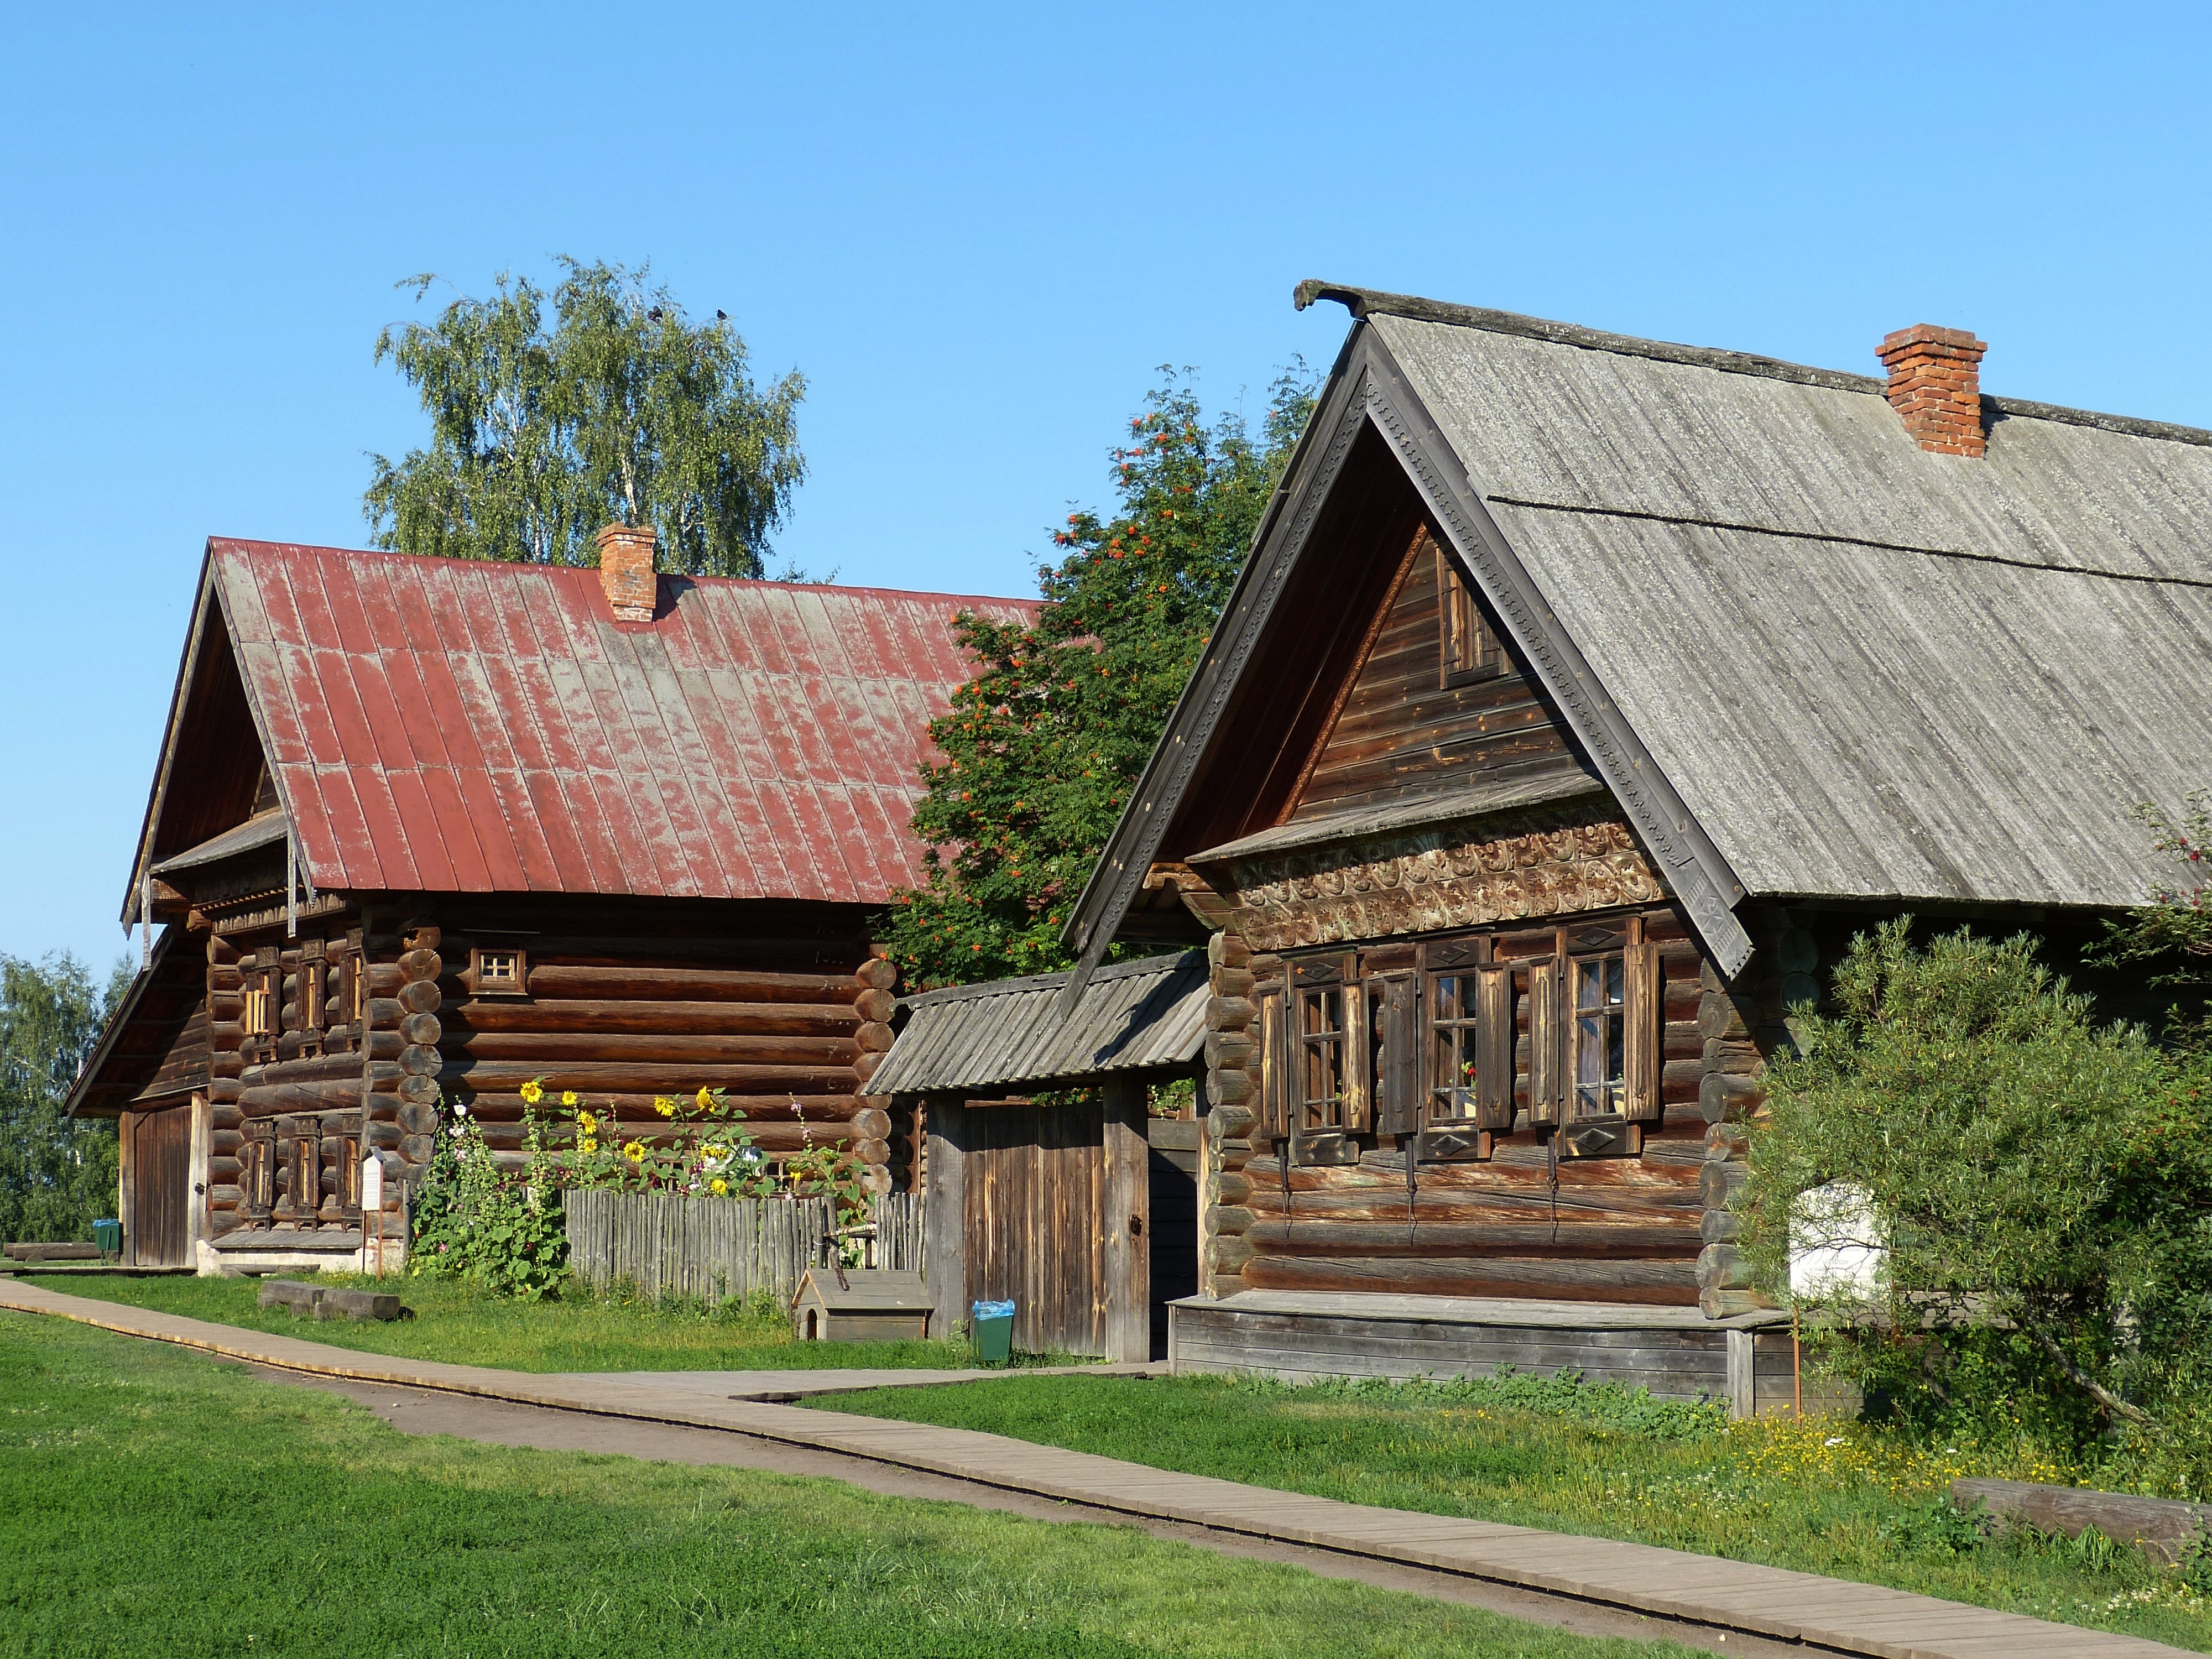
farm, house, roof, building, barn, home, vacation, hut, village, shack, idyllic, cottage, tourism, place of worship, farmhouse, estate, russia, log cabin, historically, rural area, residential area, golden ring